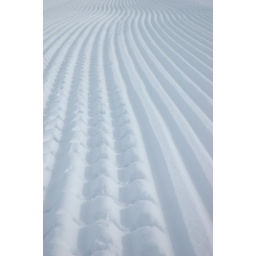
Grooves cut in the snow by a machine that smoothes the road to the runway.